Combined Joint Task Force – Operation Inherent Resolve

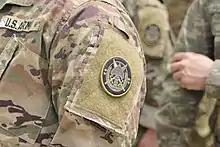
The Special Operations Joint Task Force – Operation Inherent Resolve (SOJTF-OIR) patch in 2017

Combined Special Operations Joint Task Force-Levant (CSOJTF-Levant) was initially known as Special Operations Joint Task Force-Operation Inherent Resolve (SOJTF-OIR), formed in 2015 as a joint special operations task force that is regarded as spearheading CJTF-OIR's campaign against the Islamic State in Iraq and Syria. SOJTF-Levant serves under Special Operations Command Central and has trained special operations units in the region.